Expo MRT station

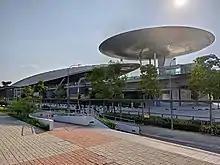
Exterior of the EWL station

The elevated EWL station is designed by British architectural firm Foster and Partners. The station contains a stainless-steel roof over the concourse and ticket level, measuring in diameter, which overlaps with a long titanium roof over the platform level. The roof above the concourse reflects sunlight into the station, reducing the need for artificial lighting, while the platform canopy deflects heat from the sun, cooling the platform by up to compared to its surroundings. The materials of the roofs were adapted to Singapore's climate.